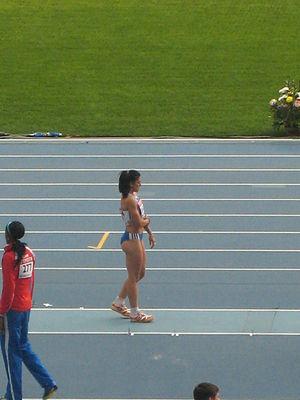
Athanasía Pérra est une athlète grecque, spécialiste du triple saut.